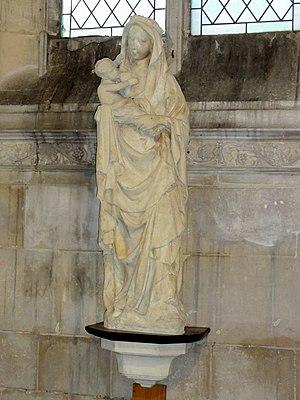
Vierge à l'Enfant allaitante du dernier quart du XIVe siècle.
La Vierge allaitante est une statue gothique située dans l'église de la Nativité-de-la-Vierge du Mesnil-Aubry. Elle a été classée aux monuments historiques en 1944.
L'église de la Nativité de la Vierge, anciennement dédiée à saint Fiacre, est une église catholique située au Mesnil-Aubry, en France. Bâtie presque entièrement au XVIᵉ siècle, l'église est essentiellement de style Renaissance, mais le bas-côté nord des années 1530 est encore de style gothique flamboyant, et les voûtes des autres parties sont également flamboyantes. Les étages supérieurs du clocher et le registre supérieur de la façade datent quant à eux de la fin du XVIIᵉ siècle et représentent l'une des rares manifestations du style baroque sur une église de la région. Le couronnement du clocher avec sa bulbe n'a été ajouté qu'au XVIIIᵉ siècle. La nef, le chœur et le bas-côté sud sont l'œuvre du maître-maçon luzarchois Nicolas de Saint-Michel et comptent parmi ses réalisations les plus abouties. Construites pendant une seule campagne de travaux s'échelonnant sur une trentaine d'années jusqu'en 1587, leur unicité de style est frappante. Pour la beauté linéaire de son intérieur, son harmonie et son caractère élancé, l'église du Mesnil-Aubry passe pour être l'une des plus belles du pays de France.